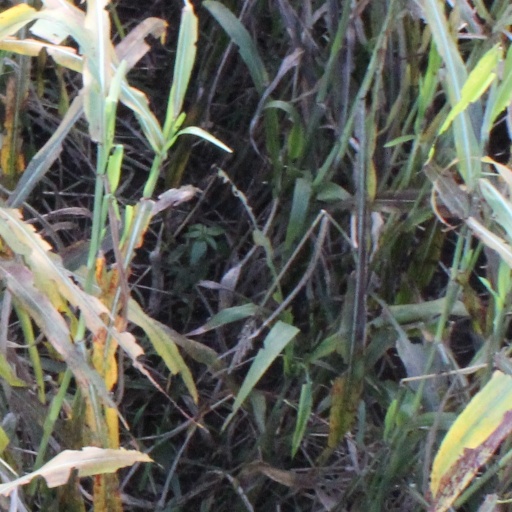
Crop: sorghum